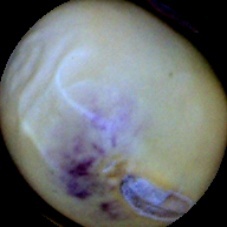
Label: Spotted